Tired of Hanging Around

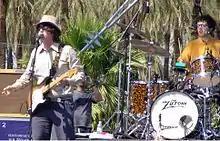
The Zutons toured throughout 2006 for "Tired of Hanging Around".

In November and December 2005, the Zutons played a small series of shows in the UK. On 26 January 2006, "Tired of Hanging Around" was announced for released in three months' time. Two weeks later, the band appeared at the KOKO venue in London for a one-off show as part of the NME Awards, where they played six songs from their forthcoming album. In March 2006, the band performed at the South by Southwest music conference in Austin, Texas. "Why Won't You Give Me Your Love?" was released as a single on 3 April 2006. "Tired of Hanging Around" was released on 17 April 2006. To promote it, the band embarked on a tour of the UK in May 2006. "Valerie" was released as a single on 19 June 2006; the seven-inch vinyl version included "Get Up and Dance". Two versions were released on CD: the first with "April Fool" and the second with "I Will Be Your Pockets", "In the City" and the music video for "Valerie".